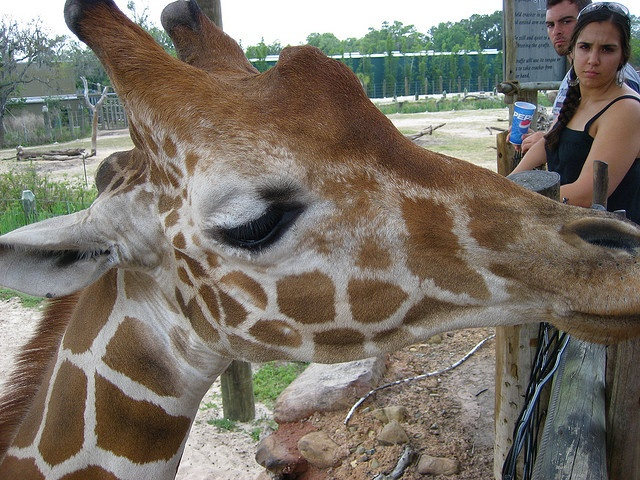
A crowd of people looking at a giraffe.
A giraffe is standing near a group of spectators.
Some guests are viewing a giraffe exhibit.
a girafee looking around by some people
A giraffe in an enclosed area near spectators of some sort.